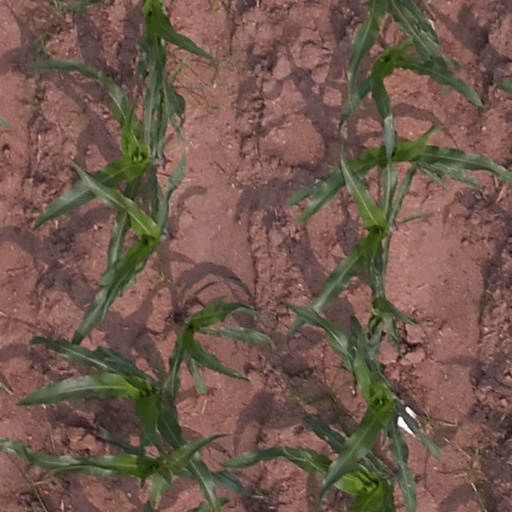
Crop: maize; corn